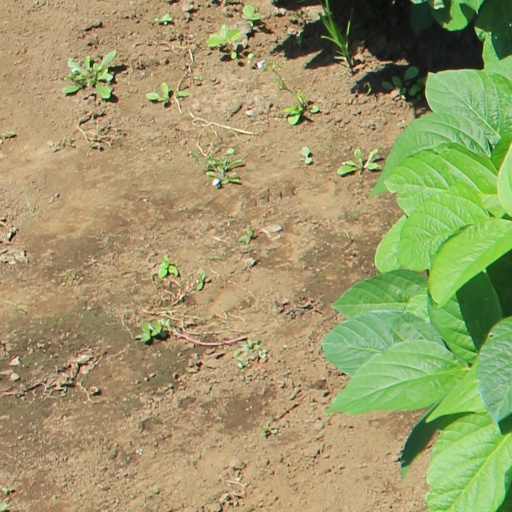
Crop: soybean